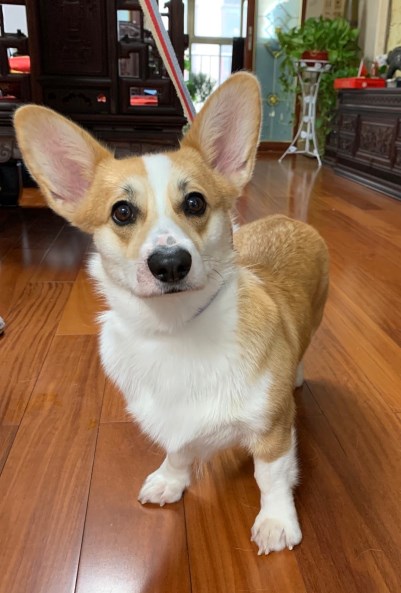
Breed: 2909-n000116-Cardigan